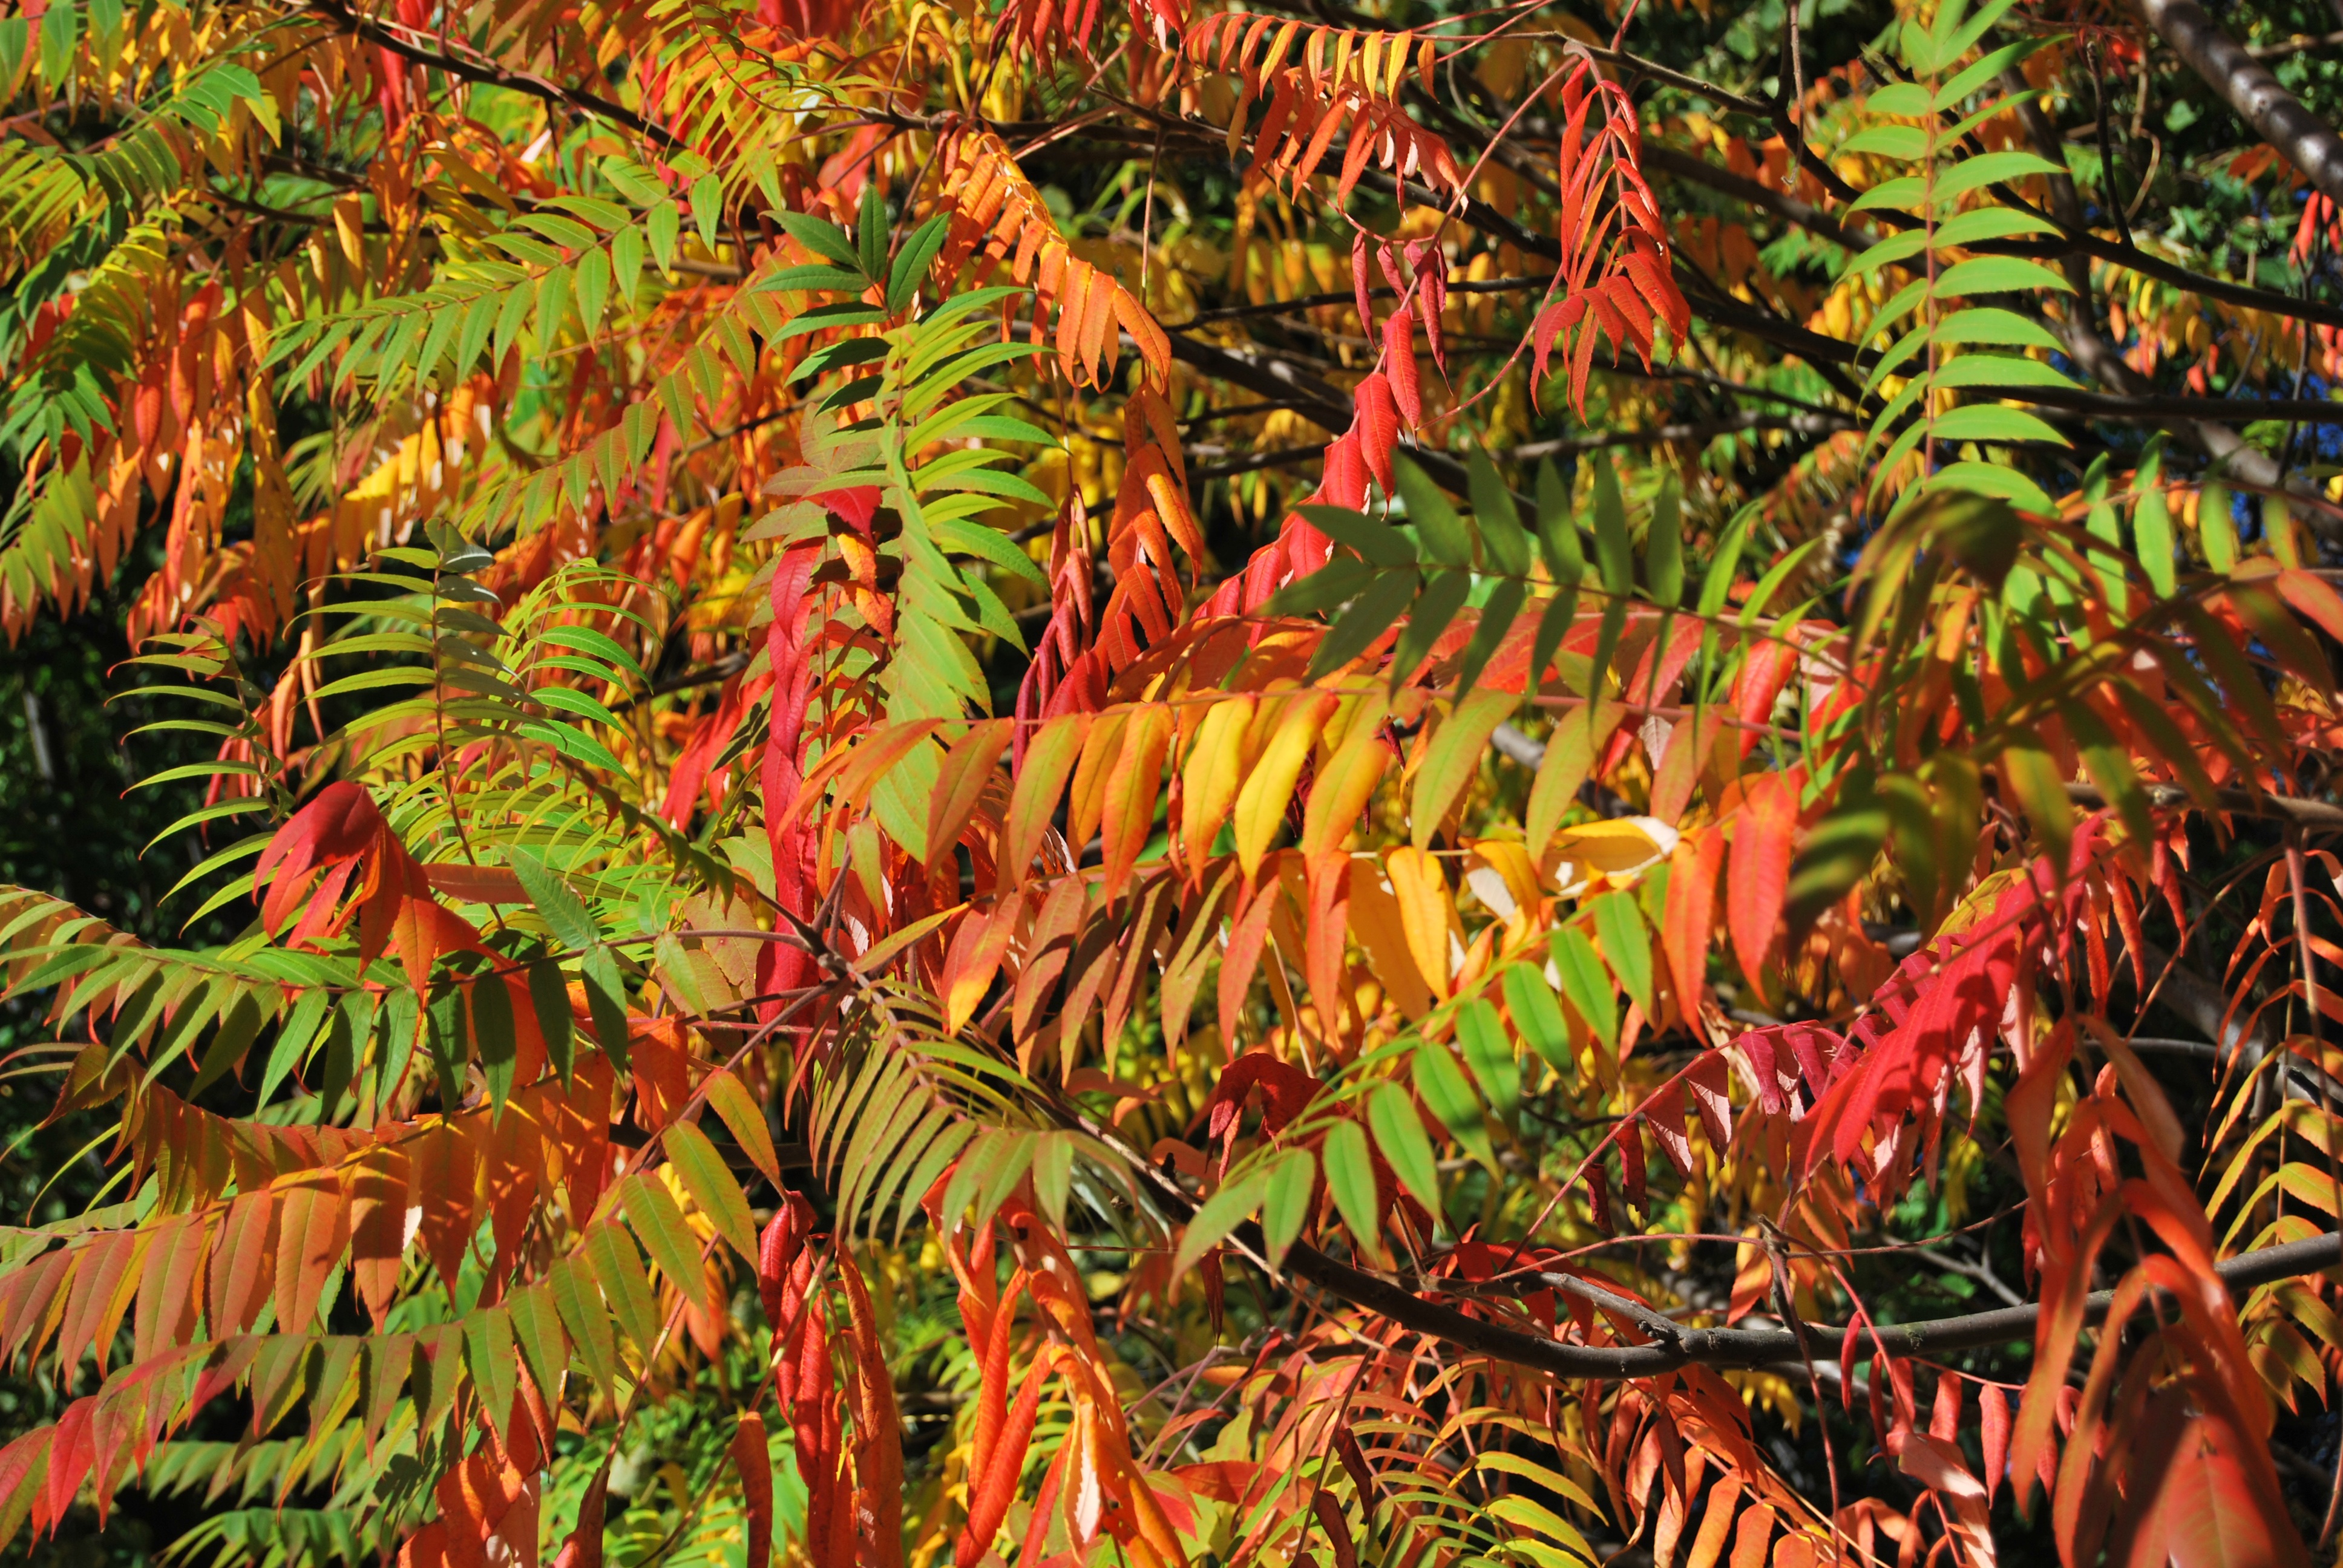
tree, nature, forest, branch, plant, leaf, flower, foliage, jungle, autumn, botany, colorful, flora, colors, vegetation, shrub, rainforest, habitat, colored, tropics, colorful leaves, flowering plant, natural environment, land plant